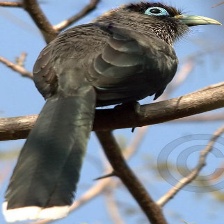
Species: BLUE MALKOHA
Scientific name: CEUTHMOCHARES AEREUS